The Simpsons Movie

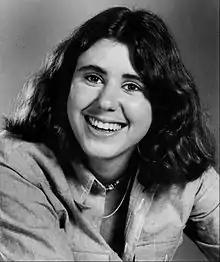
Julie Kavner (pictured in 1974) was praised for her emotional performance as Marge and was nominated for an Annie Award for voice acting. To date it is her last performance in a feature film.

"USA Today" film critic Claudia Puig said that the story did "warrant a full-length feature, thanks to a clever plot and non-stop irreverent humor". Patrick Kolan believed that the film was "easily the best stuff to come [from the "Simpsons"] since season 12 or 13" and praised the animation, but also said that the appearances of characters such as Comic Book Guy and Seymour Skinner were "small and unfunny". Kirk Honeycutt of "The Hollywood Reporter" praised the film's good nature, stating that the laughs "come in all sizes", but also noted that, "little has been gained bringing the Simpsons to the screen."